Forrest Sherman-class destroyer

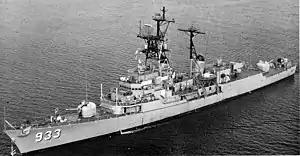
with aft gun mount removed and replaced with an ASROC launcher.

Four of the destroyers—, , , and —were converted to guided-missile destroyers under SCB 240, armed with Tartar missiles.